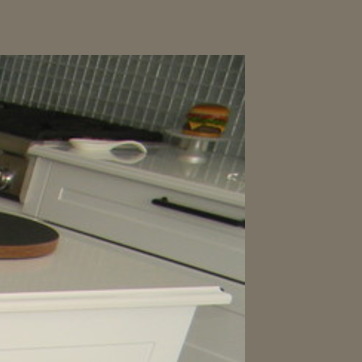
Material: polishedstone